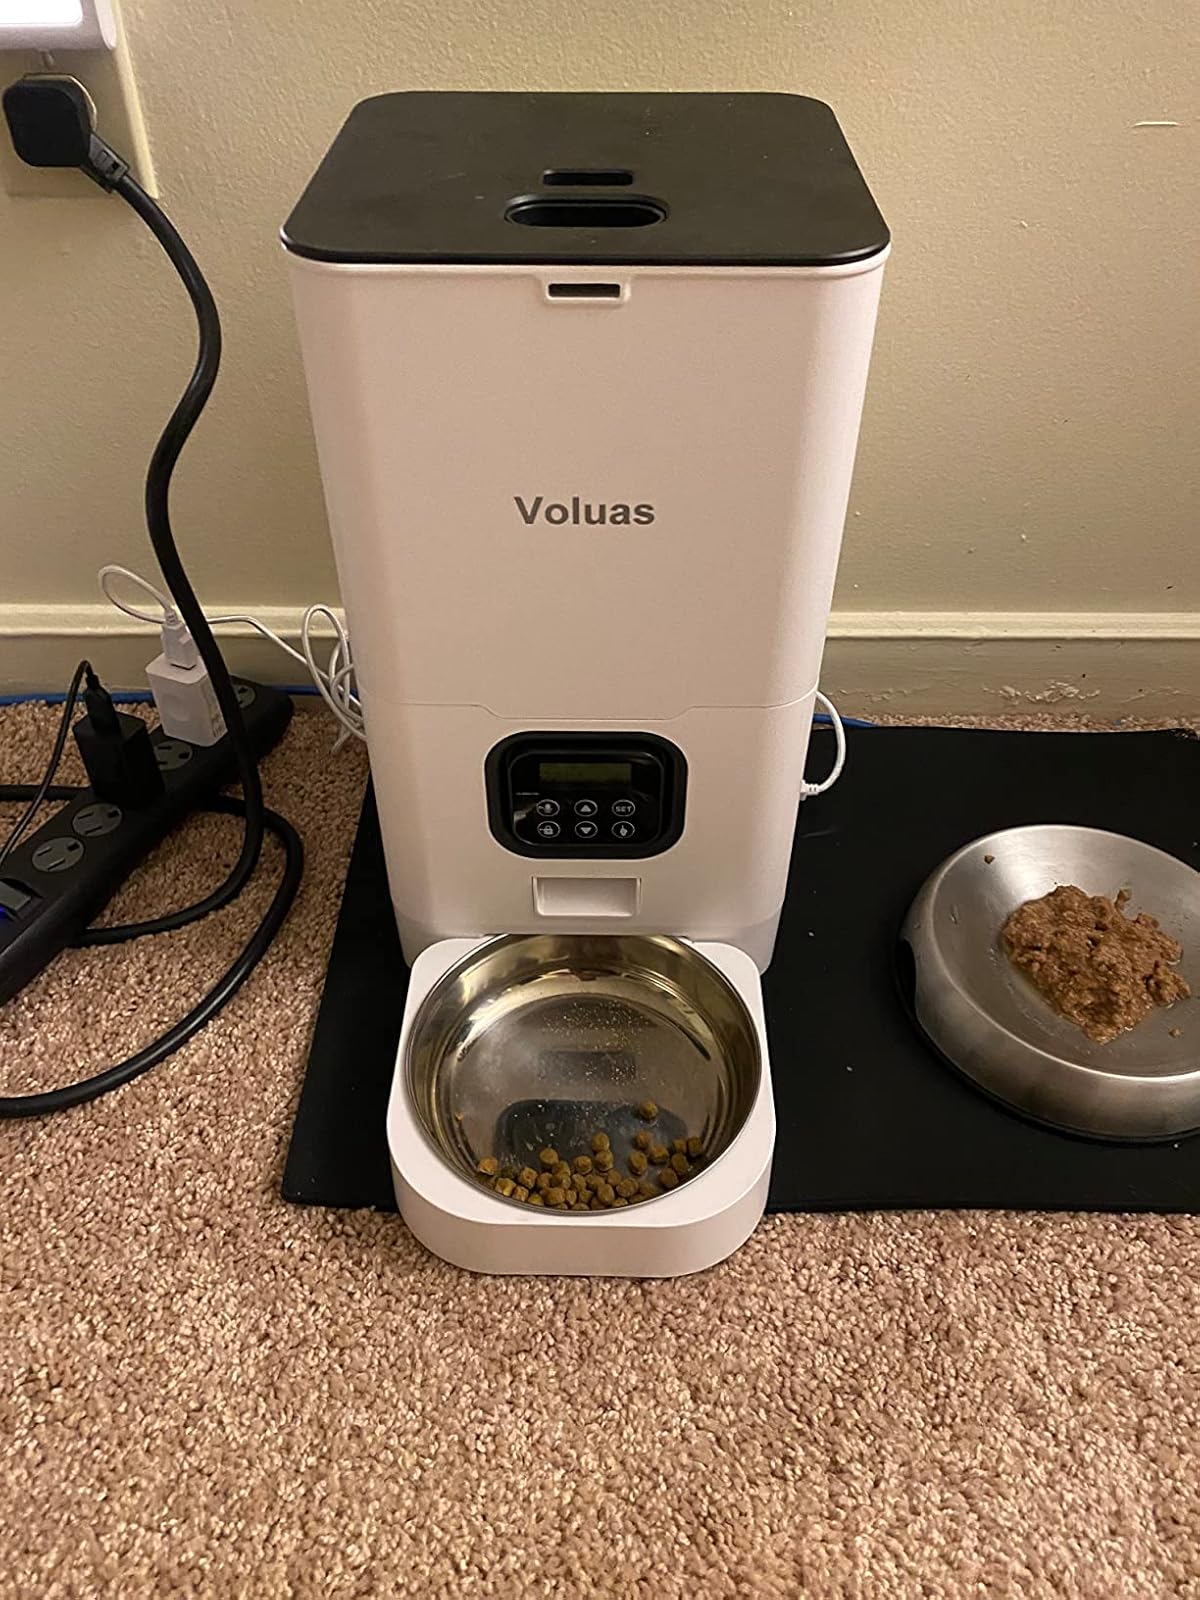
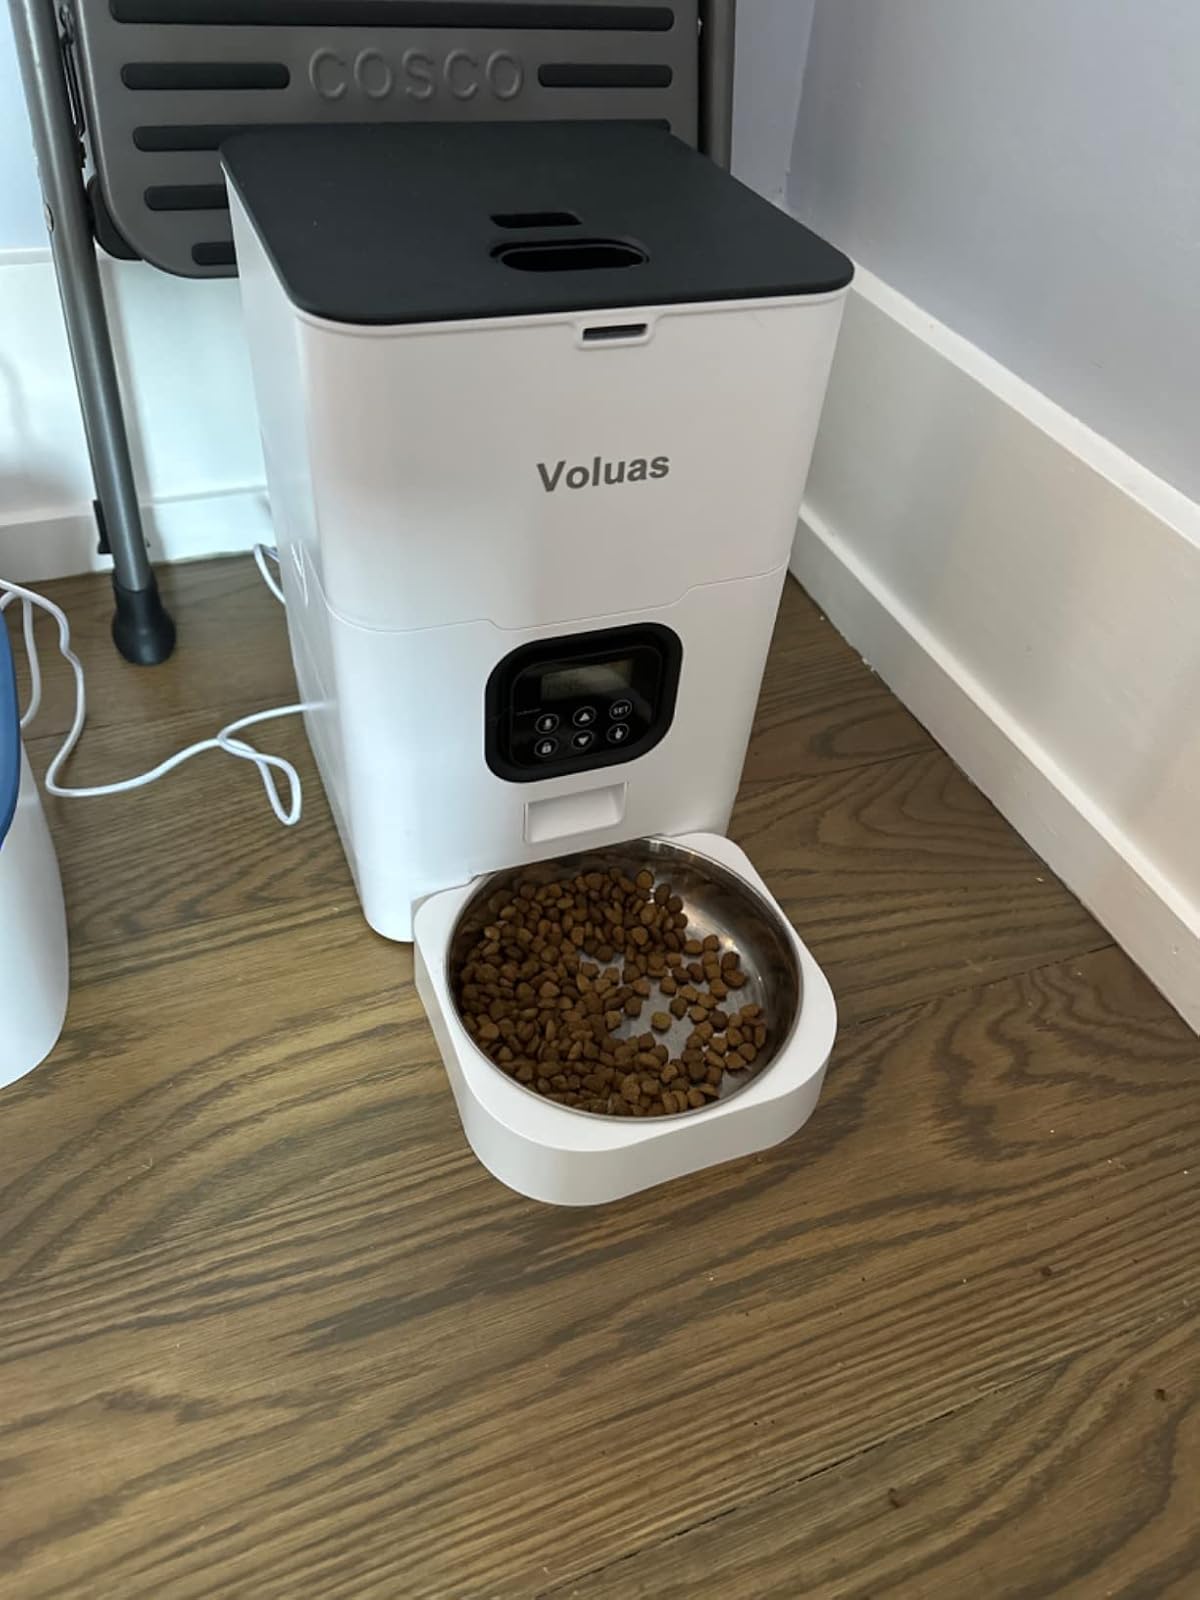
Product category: items_feeder
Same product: yes